Kozhikode

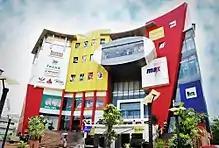
The Focus Mall, the first shopping mall of its kind in the State

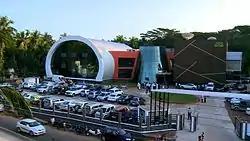
MediaOne TV Headquarters And Studio

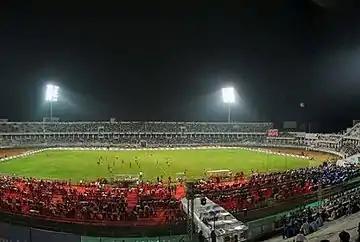
Fans of Gokulam Kerala at the EMS Stadium during an I-League match in 2017

Kozhikode is one of the largest economic hubs in the Indian state of Kerala, with its economy primarily driven by the service sector, followed by industrial activities. The city has a rich banking history, being the birthplace of Nedungadi Bank, the first and oldest bank in modern Kerala, which was established by Appu Nedungadi in 1899. The bank was later merged with Punjab National Bank.